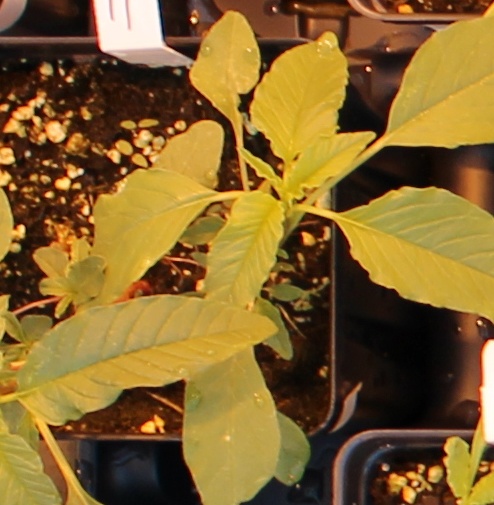
Label: Waterhemp